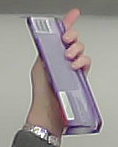
Product: milka_chocolate